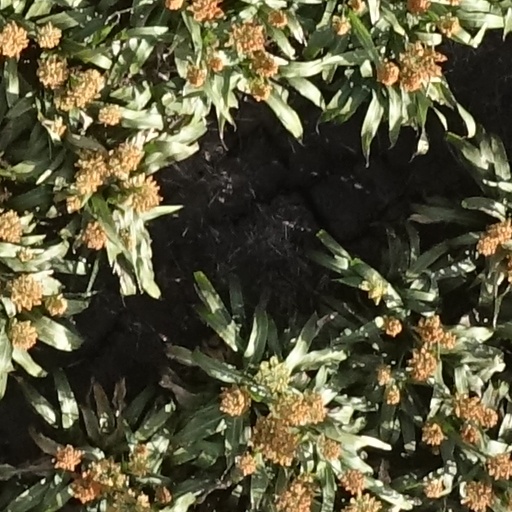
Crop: sorghum